Hull City A.F.C.

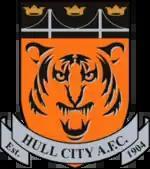
1998–2001 club crest

By the time the 2016–17 season was underway, Phelan was still in charge as interim manager. Despite low attendances at home games in protest of the Allams' ownership, on-pitch results were surprisingly good considering the club's uncomfortable situation. This was highlighted by an unlikely opening day 2–1 win at home to Leicester City, the reigning Premier League champions at the time. Although good results continued until September, Hull's form drastically dipped. Despite this, on 13 October 2016, Phelan became Hull's permanent head coach, but was sacked less than 3 months later, on 3 January 2017, after little improvement. Two days later, Marco Silva was appointed as the club's new manager, but he was unable prevent relegation at the end of the season.